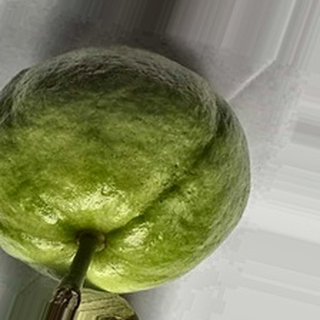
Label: healthy_guava